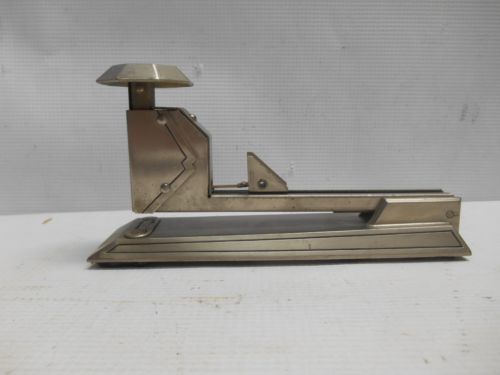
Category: stapler